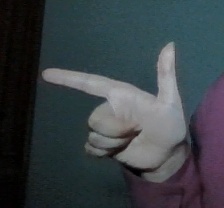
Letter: yaa